Va'eira

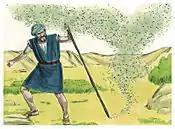
Aaron Struck the Ground with His Staff (1984 illustration by Jim Padgett, courtesy of Distant Shores Media/Sweet Publishing)

In the fourth reading, God told how Aaron could cast down his rod, and it would turn into a snake, and Aaron did so before Pharaoh. Pharaoh caused his magicians to do the same, but Aaron's rod swallowed their rods. Pharaoh's heart stiffened. A closed portion ends here.